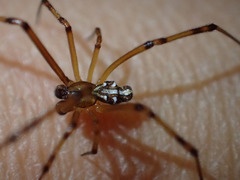
Species: Lactrodectus_hesperus